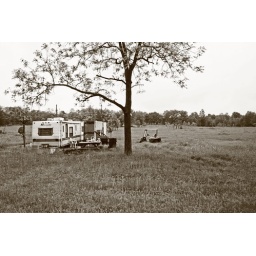
The ball field that hadn't been used since 1992 in the left background is partially visible.